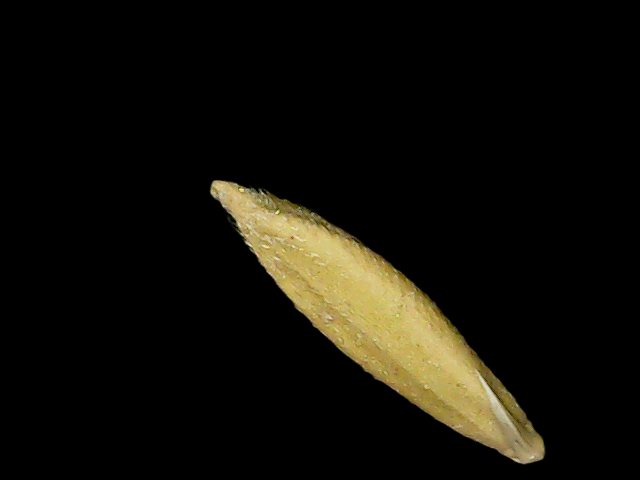
Rice variety: Binadhan17